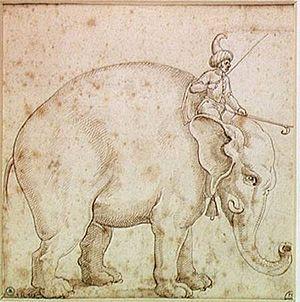
Hanno est l’éléphant blanc donné comme animal de compagnie par le roi Manuel Iᵉʳ de Portugal au pape Léon X, né Jean de Médicis, pour son couronnement. Hanno est arrivé à Rome en 1514 et est rapidement devenu l'animal préféré du pape. Hanno est décédé deux ans plus tard des suites de complications dues à un traitement contre la constipation pratiqué avec un laxatif enrichi avec de l'or.